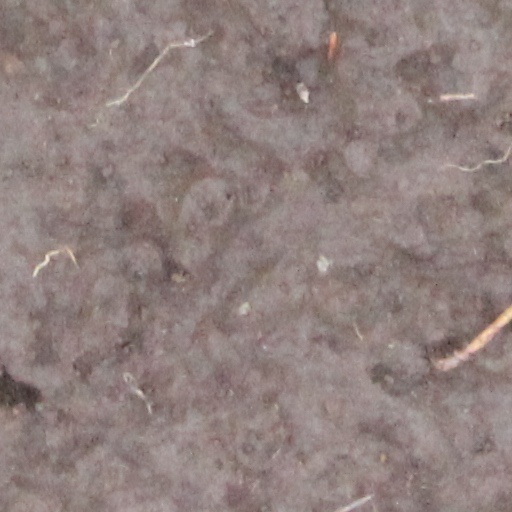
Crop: wheat